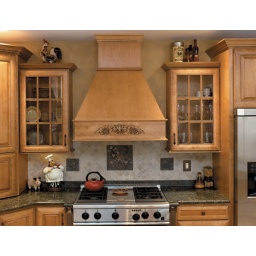
The kitchen cabinetry was created with Prescott door style in Maple finished in Butterscotch with Chocolate glaze.